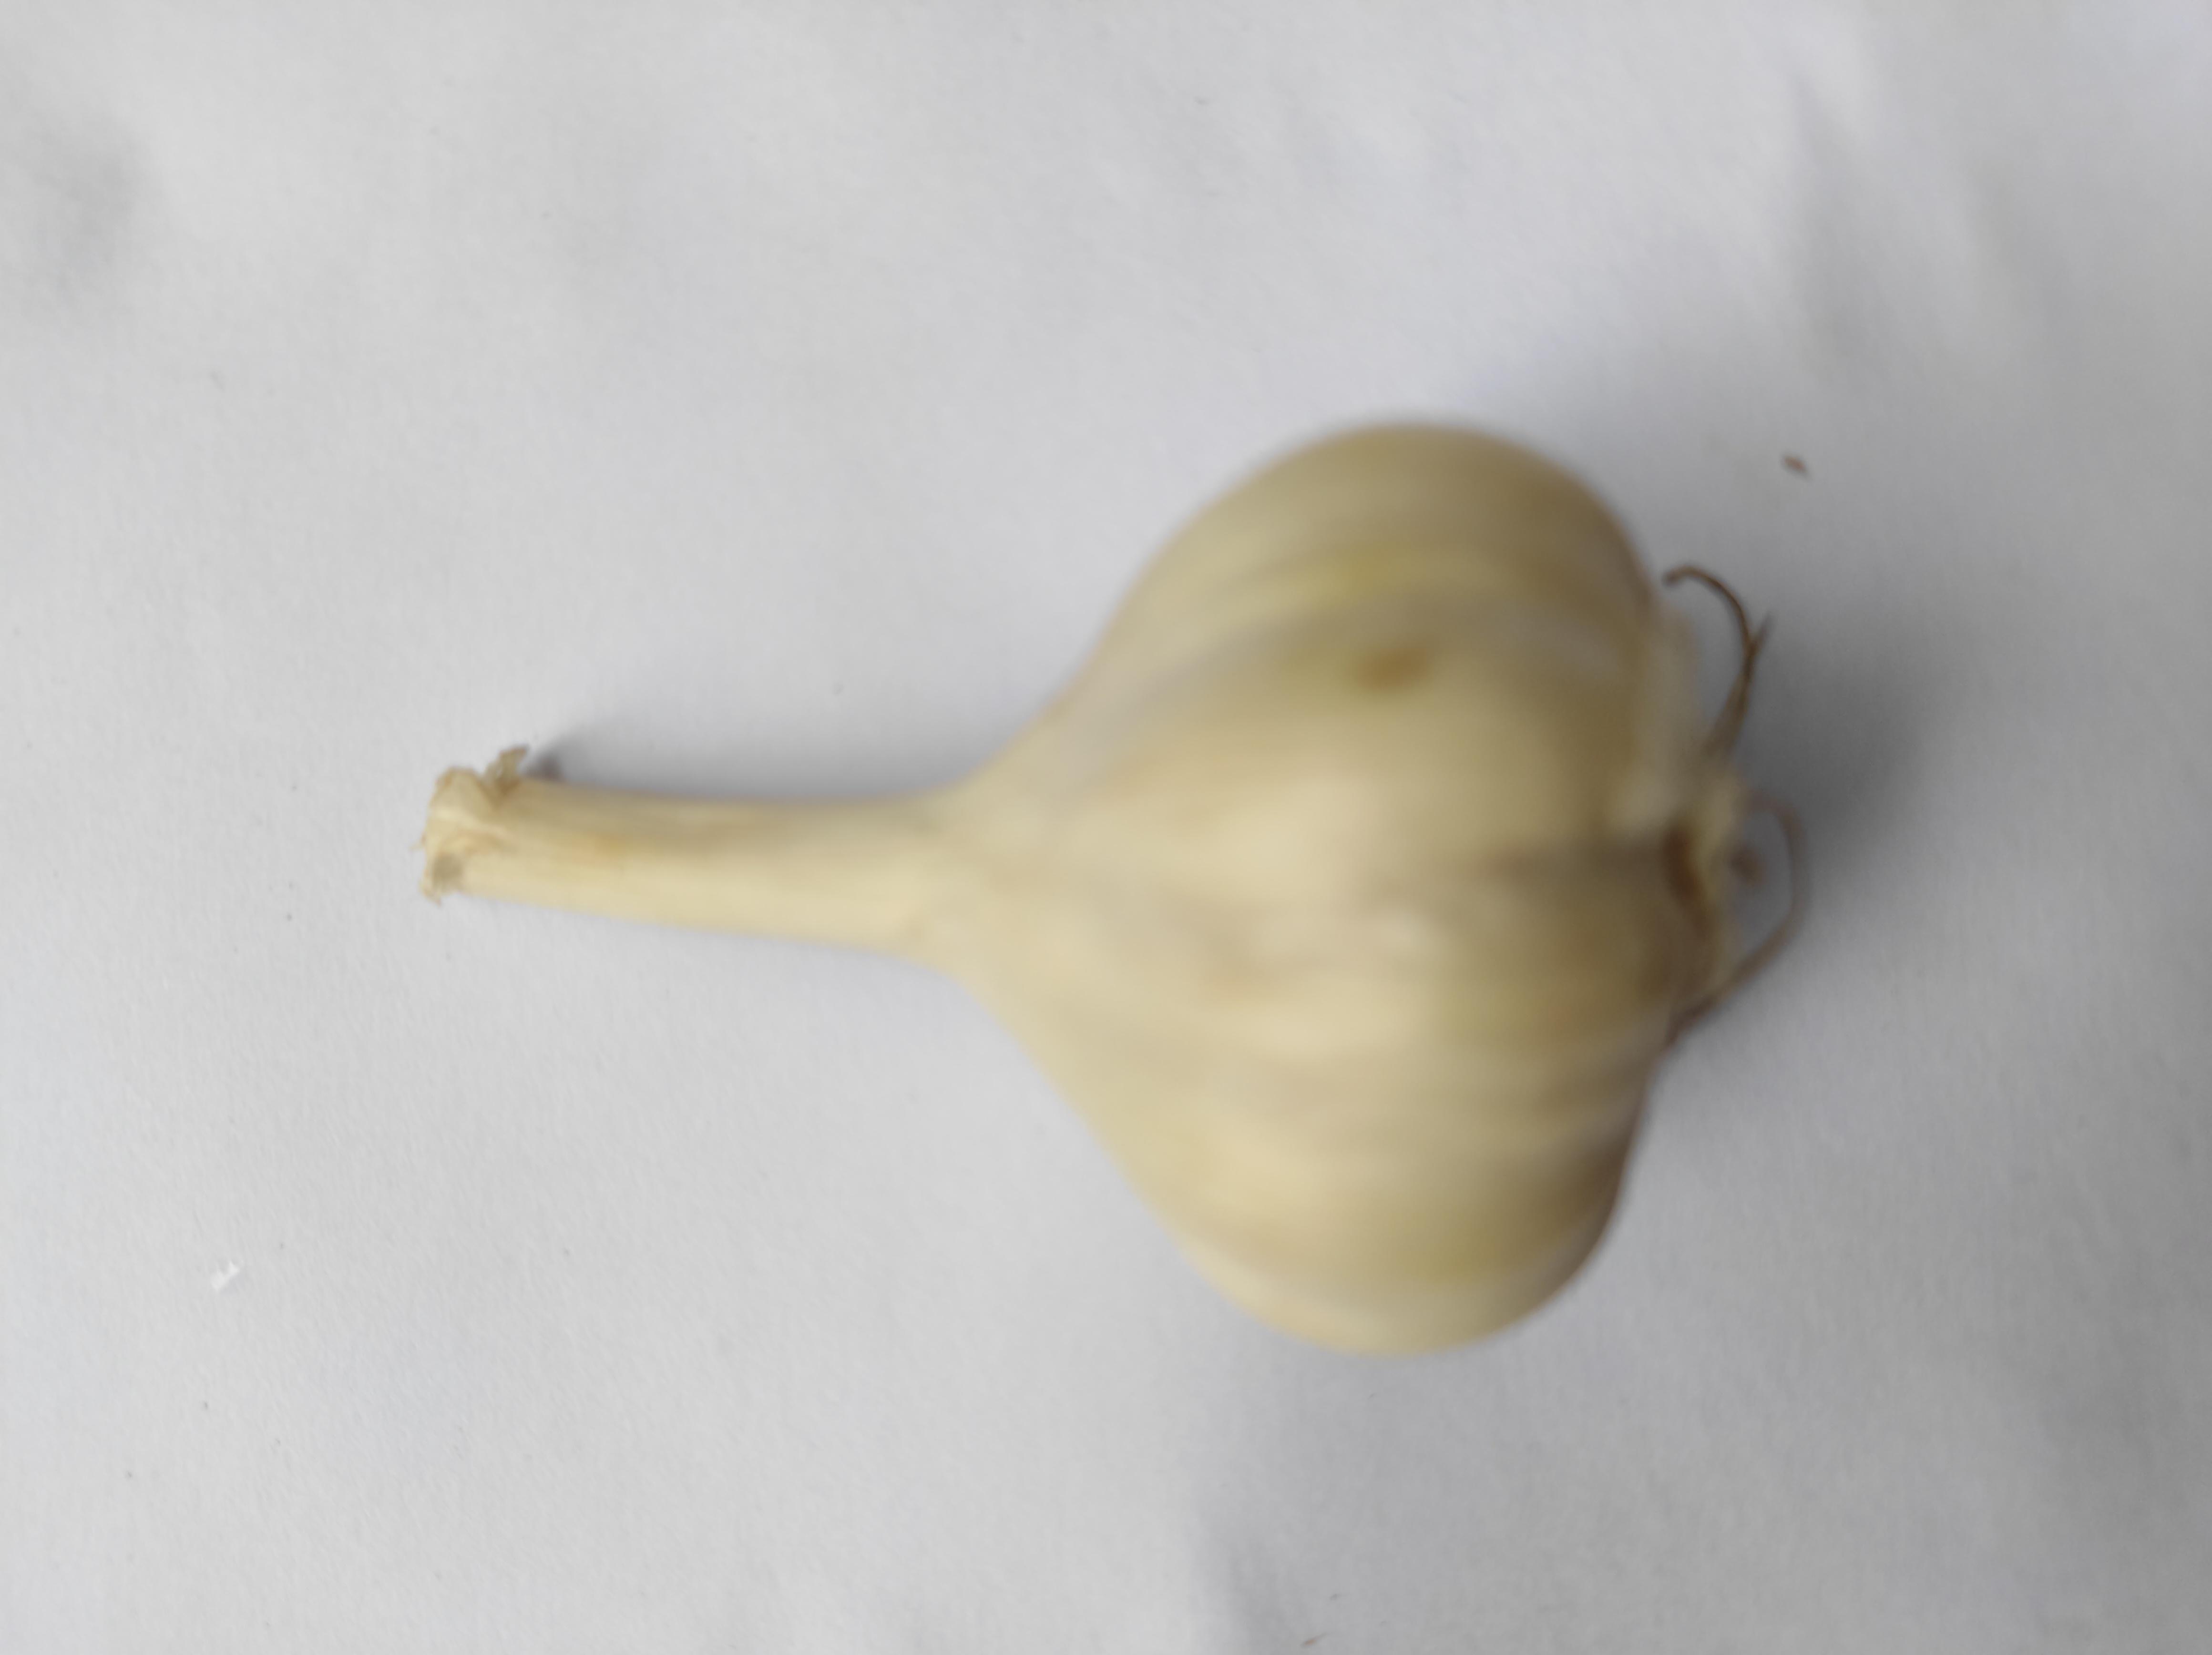
Label: Garlic